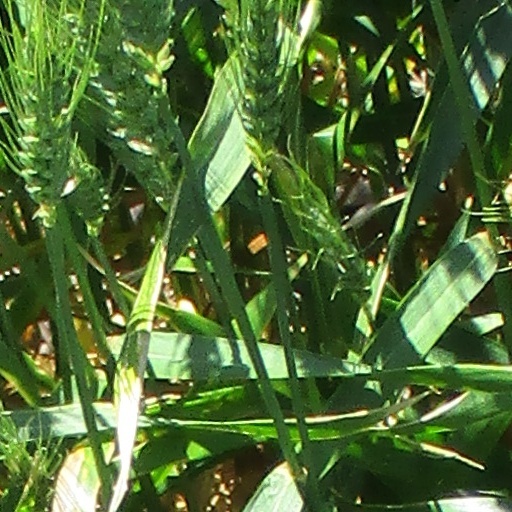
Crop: wheat